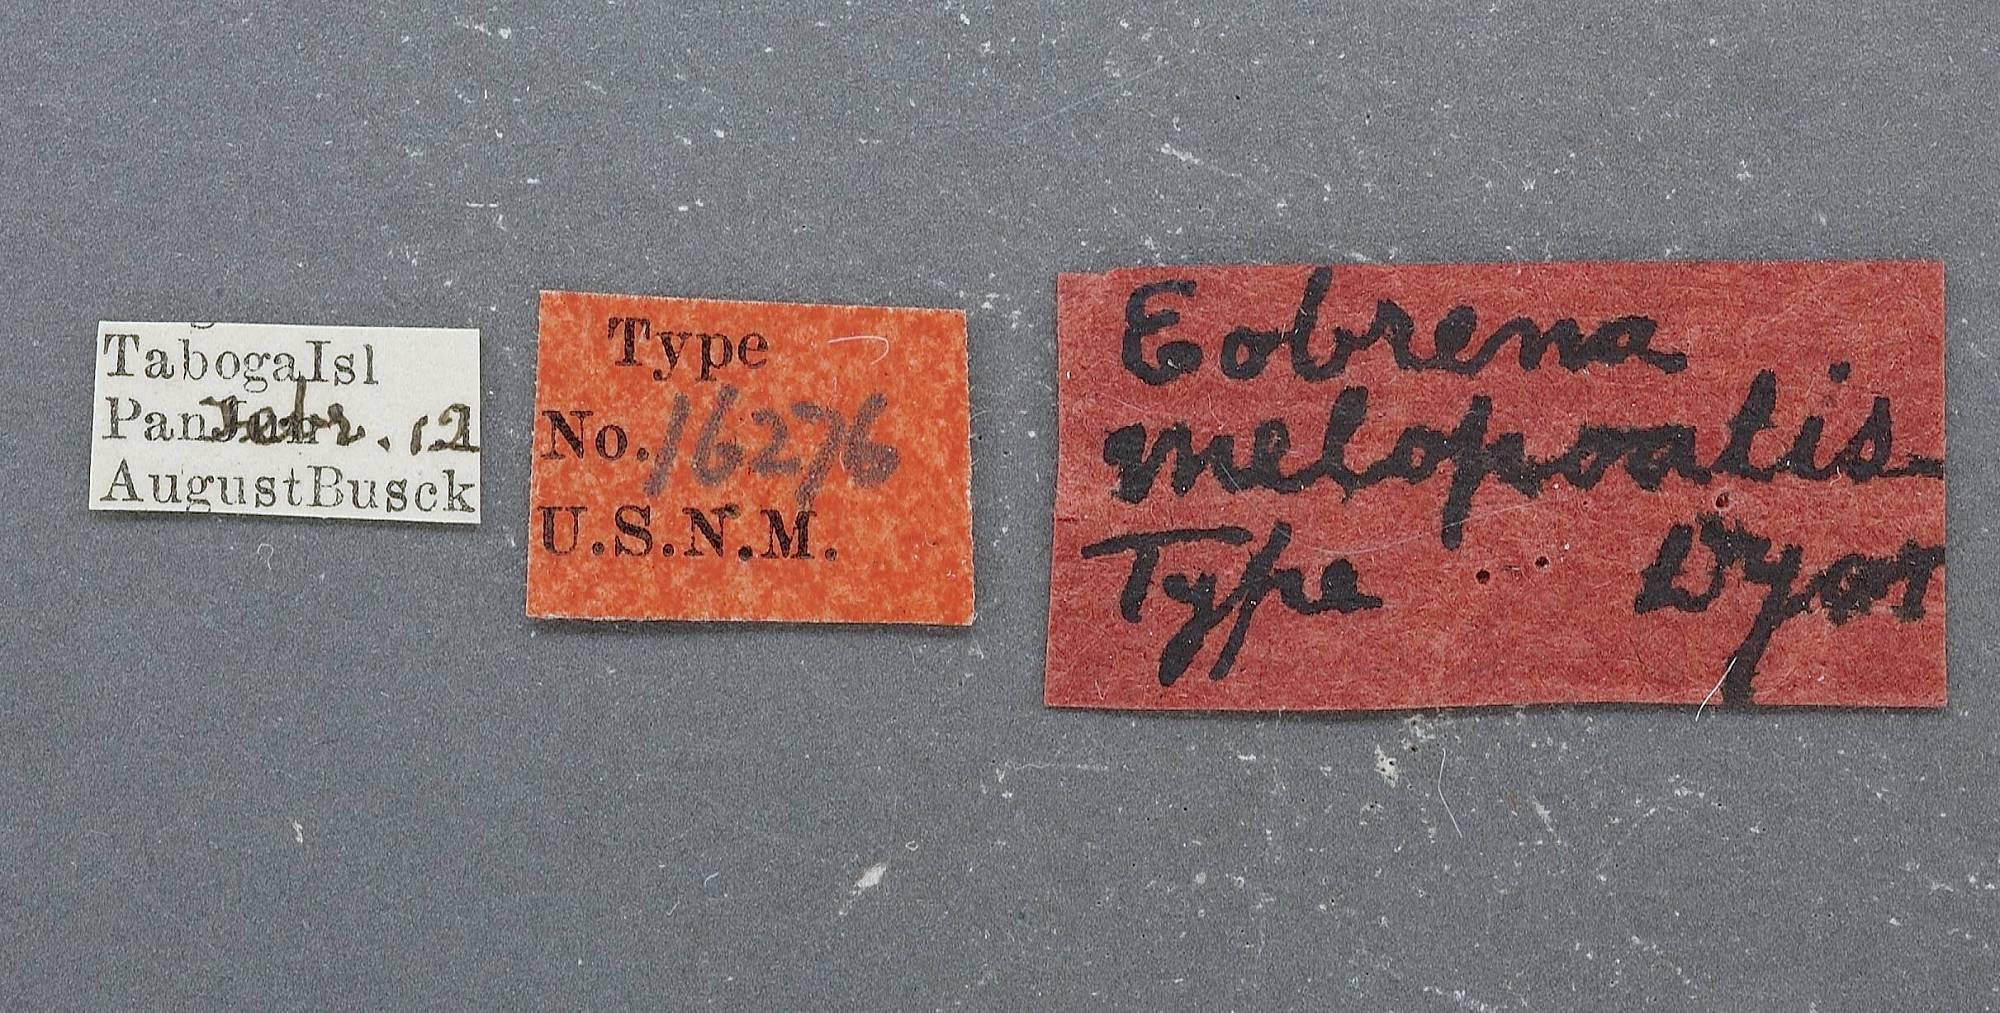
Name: Eobrena melopoalis
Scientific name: Eobrena melopoalis Dyar, 1914
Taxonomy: Animalia, Arthropoda, Insecta, Lepidoptera, Pyralidae
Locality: Taboga Island, Panama
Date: Feb 1912